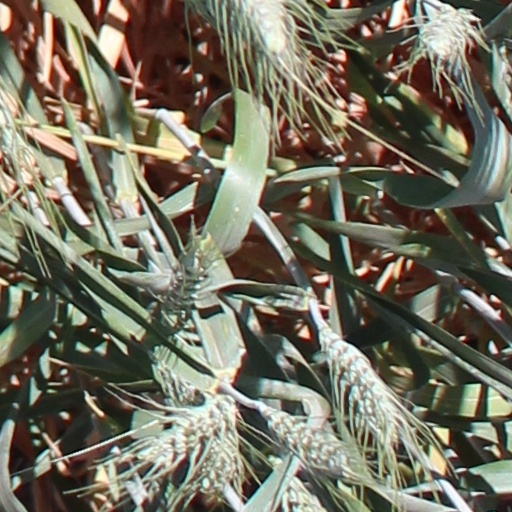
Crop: wheat